Ibán Pérez

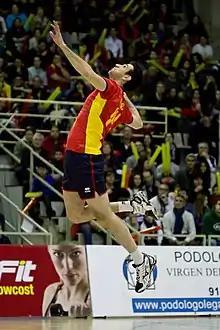
Ibán Pérez during a Spain vs Portugal volleyball game in Leganés, Spain.

Ibán Pérez Manzanares (born November 13, 1983, in Barcelona) is a volleyball player from Spain men's national volleyball team. Pérez represented Spain at the 2007 European Championship in Moscow, Russia. He was honored as the best scorer at the 2010 FIVB Men's World Championship.